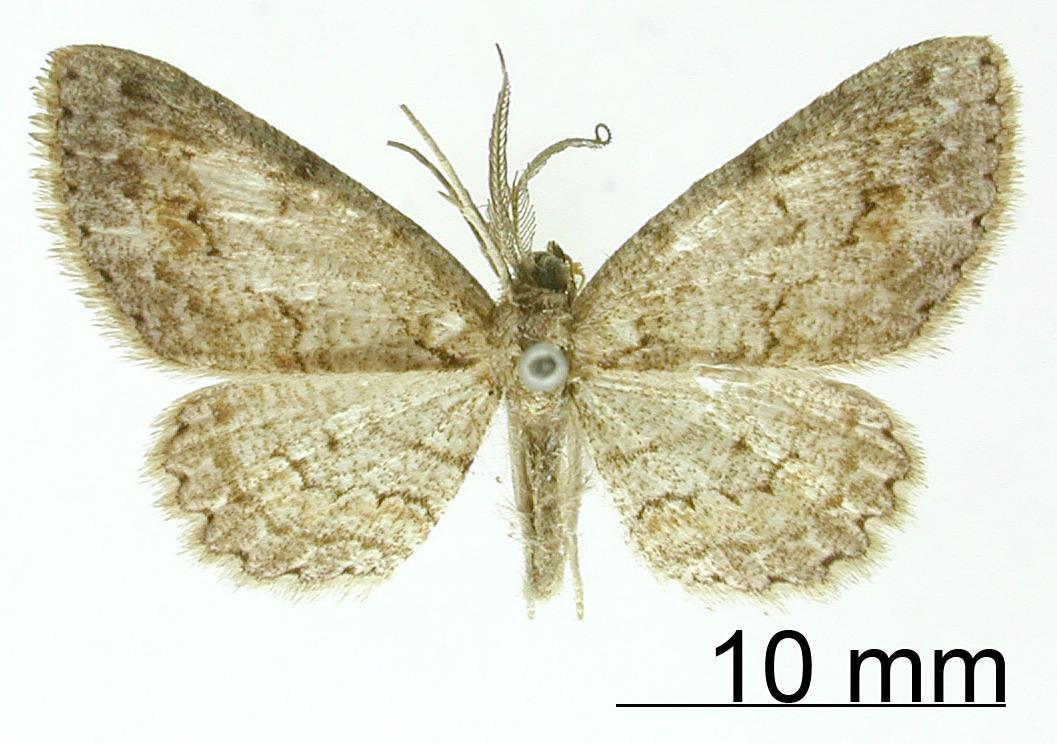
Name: Stenalcidia sincera
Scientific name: Stenalcidia sincera Schaus, 1901
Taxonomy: Animalia, Arthropoda, Insecta, Lepidoptera, Geometridae, Ennominae
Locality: Peru